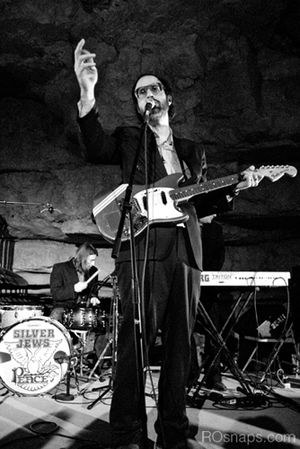
Silver Jews
Silver Jews var et amerikansk indie rock-band, der eksisterede i perioden 1989 til 2009. Det blev dannet af David Berman, Stephen Malkmus og Bob Nastanovich, mens de alle tre studerede ved University of Virginia.